2013 BWF Super Series Finals

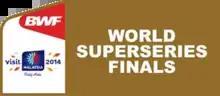

The 2013 BWF Super Series Finals was a top level badminton competition which was held from December 11 to December 15, 2013 in Kuala Lumpur, Malaysia. The final was held by Badminton Association of Malaysia and sponsored by Malaysia. It was the final event of the BWF Super Series competition on the 2013 BWF Super Series schedule. The total purse for the event was $500,000.